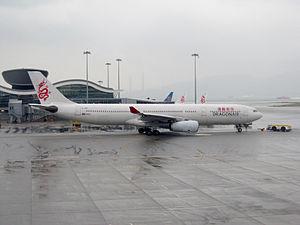
Un Airbus A330-300 de Dragonair à l'aéroport international de Hong Kong (HKG) en mars 2010.
Cathay Dragon, anciennement Dragonair est une compagnie aérienne de Hong Kong. Son nom officiel déposé est Hong Kong Dragon Airlines Limited. Elle exploite des vols internationaux depuis son hub de l'aéroport international de Hong Kong. Elle est membre de Oneworld.